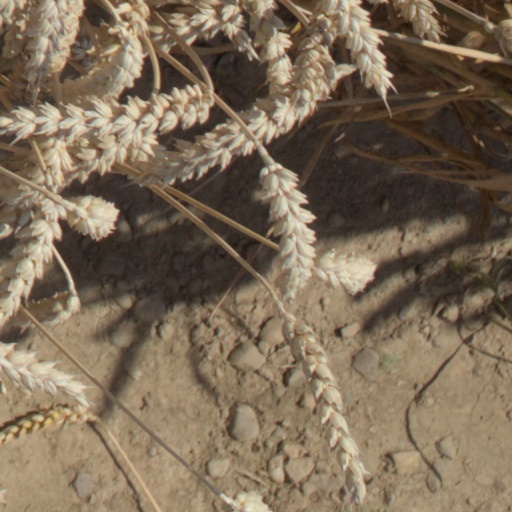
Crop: wheat